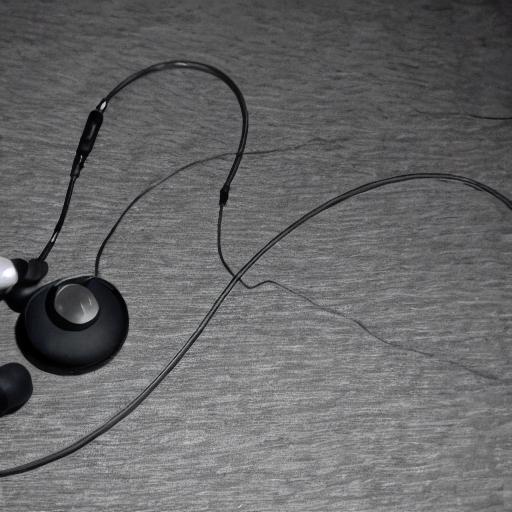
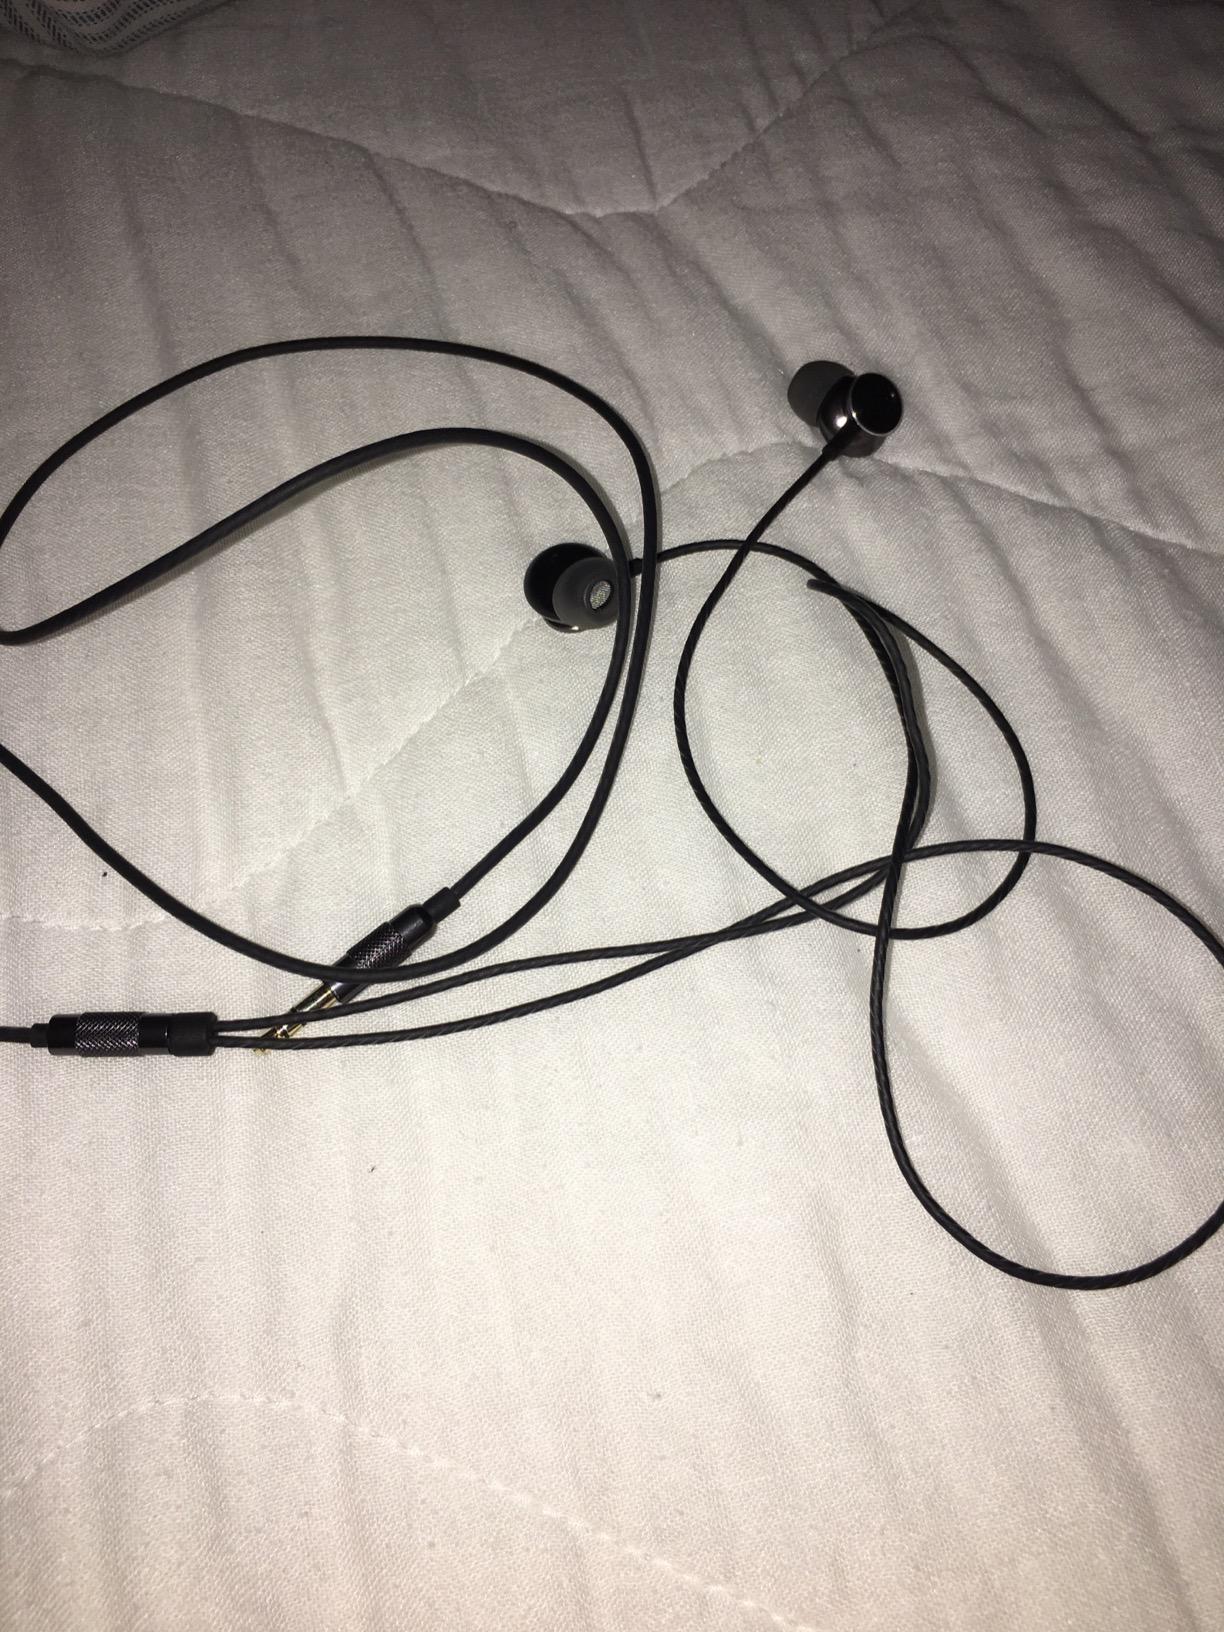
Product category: headphones
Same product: no